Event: Nepal Earthquake
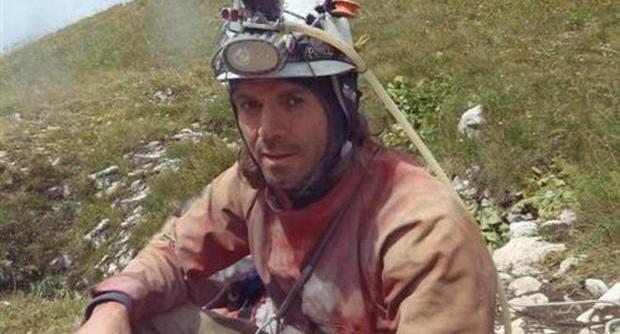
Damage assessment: no_damage